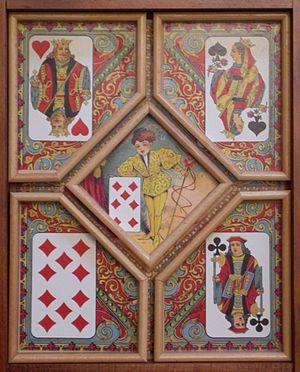
Le jeu du nain jaune est un jeu de cartes utilisant un tableau composé de 5 cases. C'est un jeu de hasard raisonné, car il mêle les aléas de la distribution des cartes et la stratégie de la construction des suites.